Dennis Hadley Currie

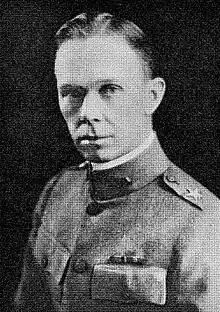

Dennis Hadley Currie (22 July 1874 – 26 March 1928) was a United States military officer. He was mainly involved with the United States Artillery and served in various parts of the country, as well as during the U.S. occupation of Veracruz (1914).